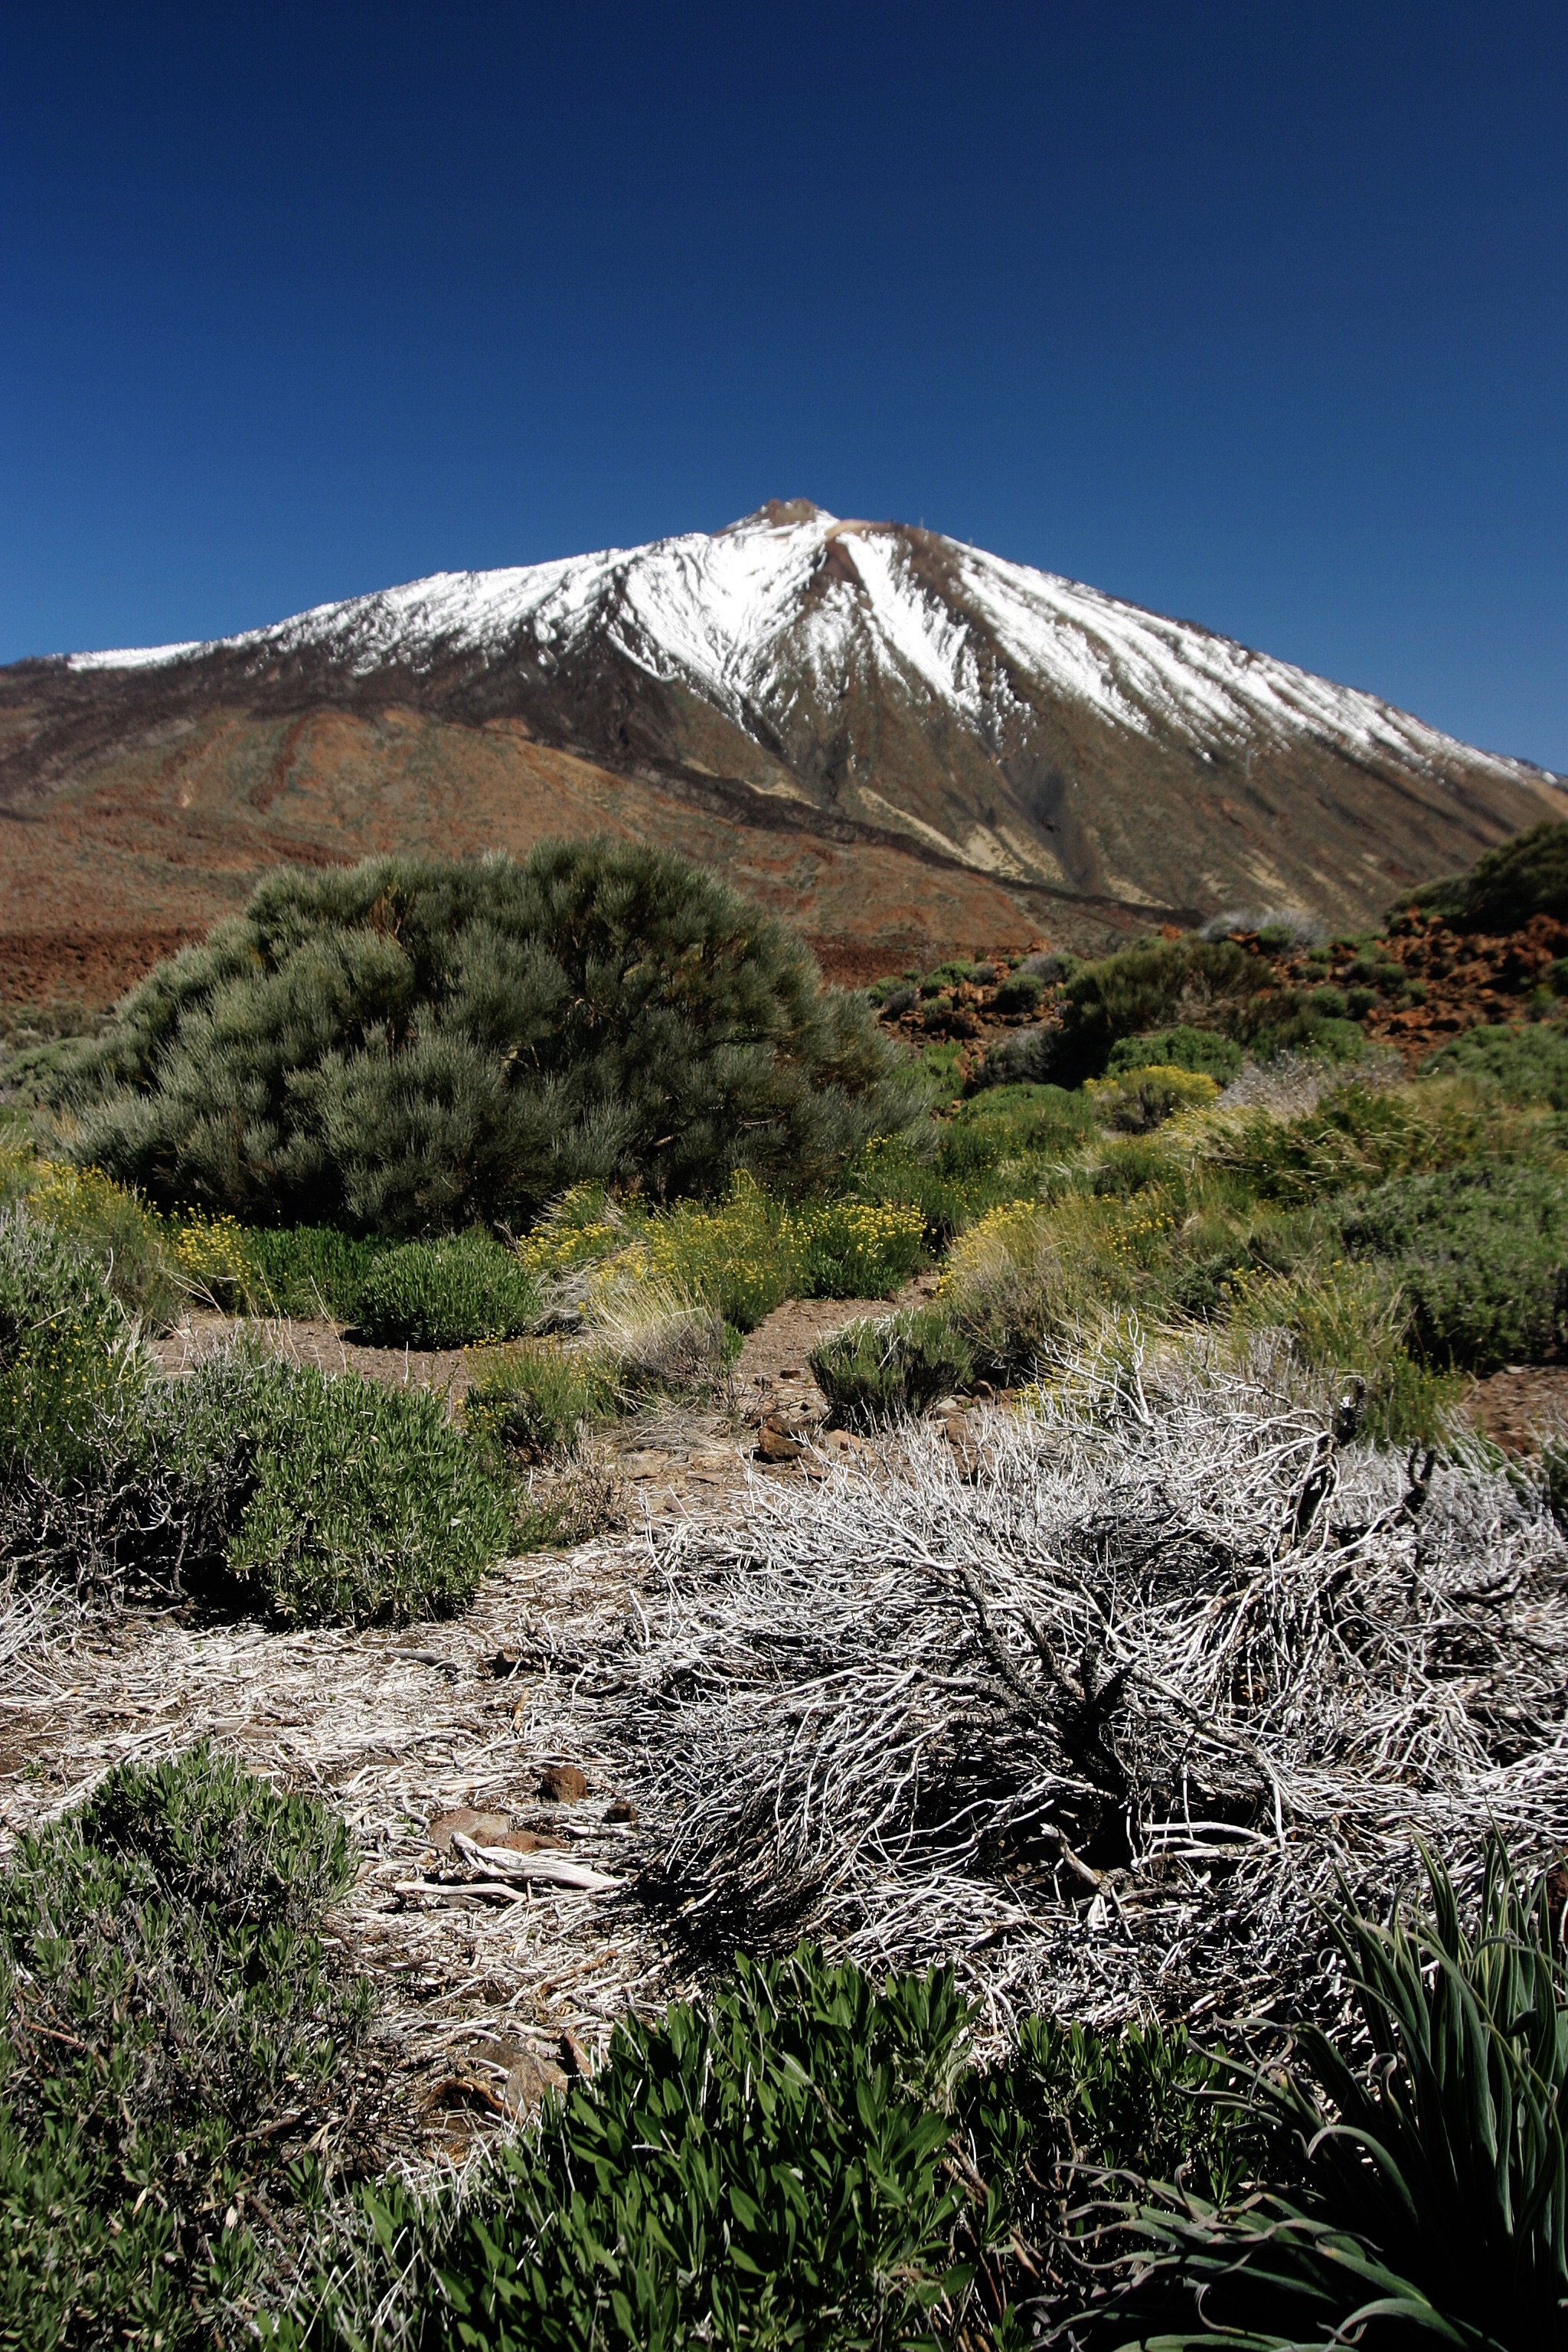
landscape, tree, nature, rock, wilderness, walking, mountain, trail, hill, flower, lake, adventure, mountain range, flora, ridge, geology, plateau, fell, ecosystem, landform, geographical feature, mountainous landforms